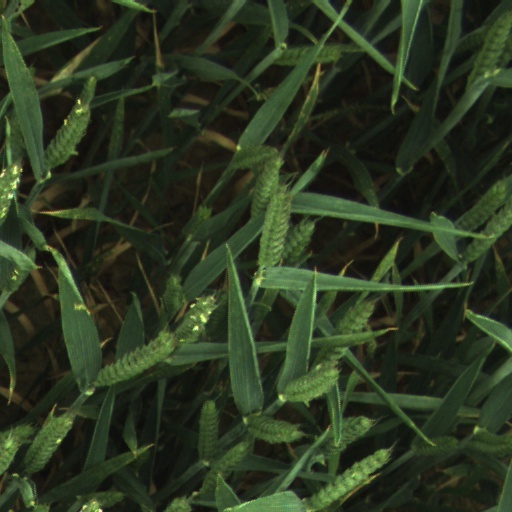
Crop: wheat